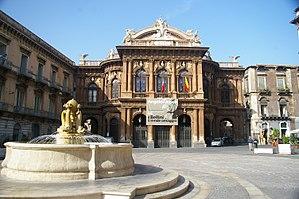
Théâtre Maximum ""Vincenzo Bellini"", Catane, Sicile"